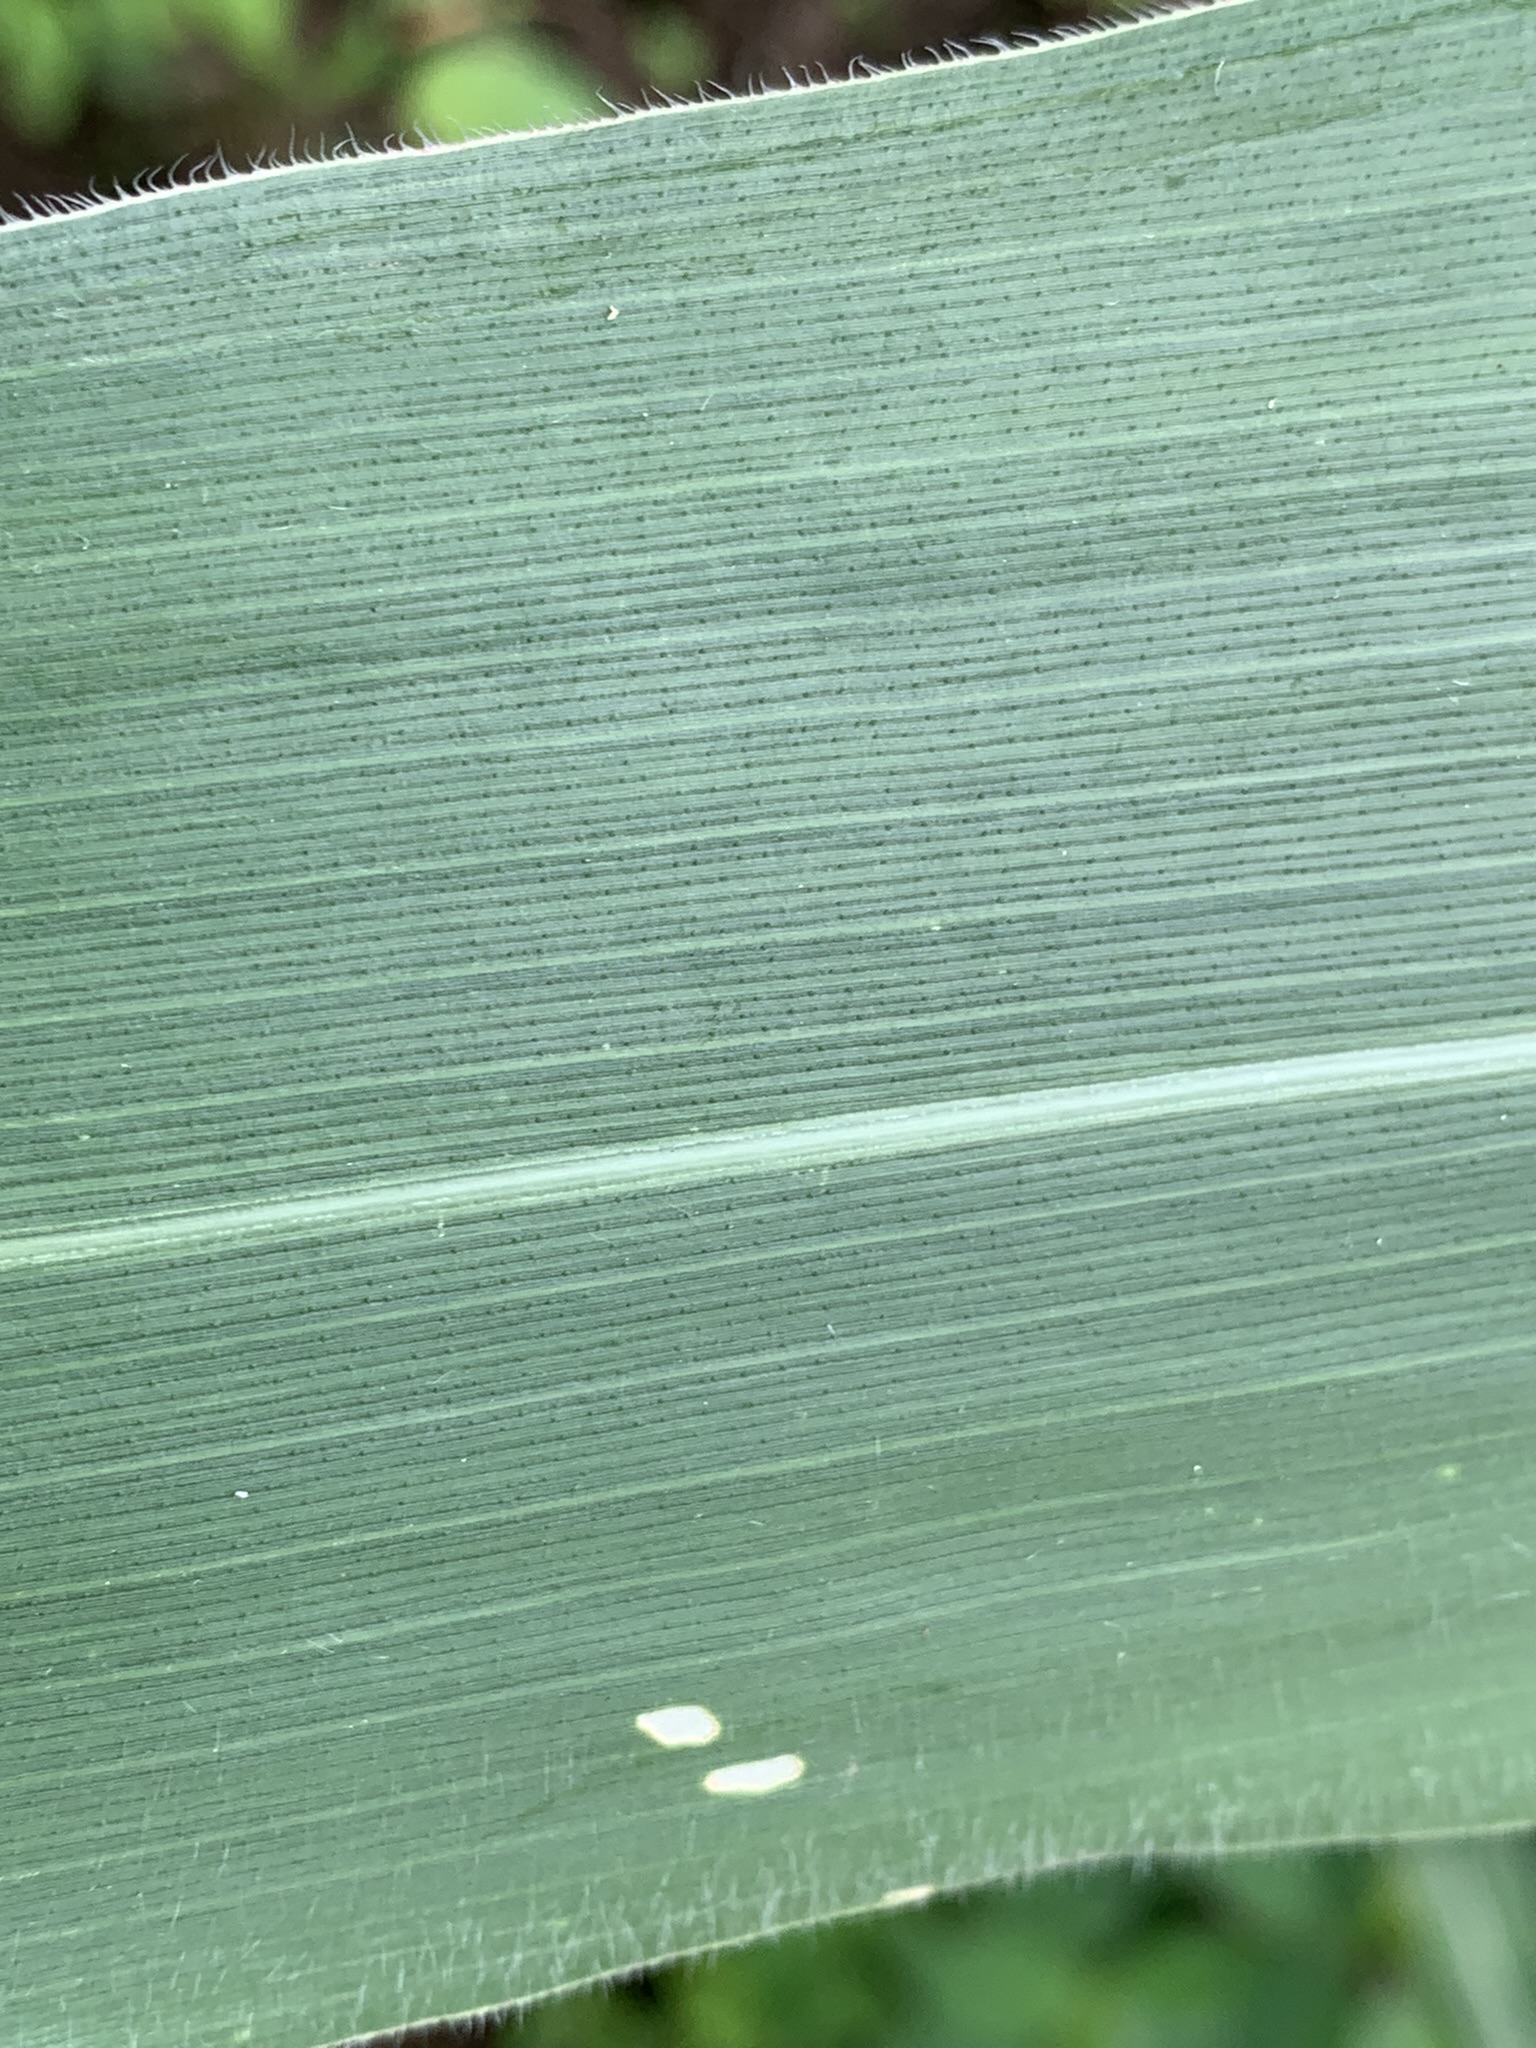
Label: Healthy